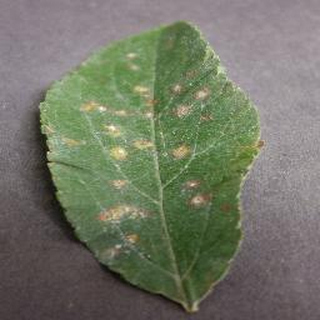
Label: apple_cedar_apple_rust